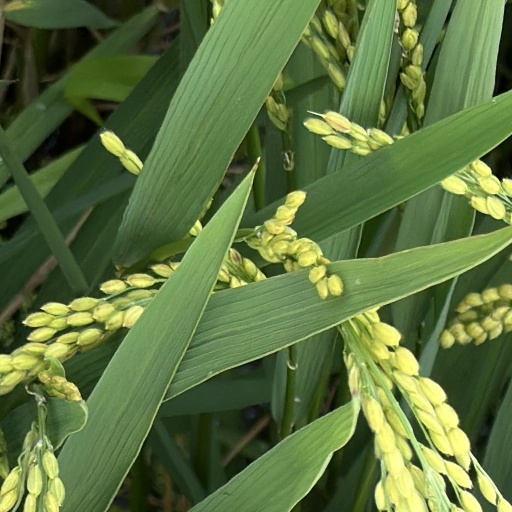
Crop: rice